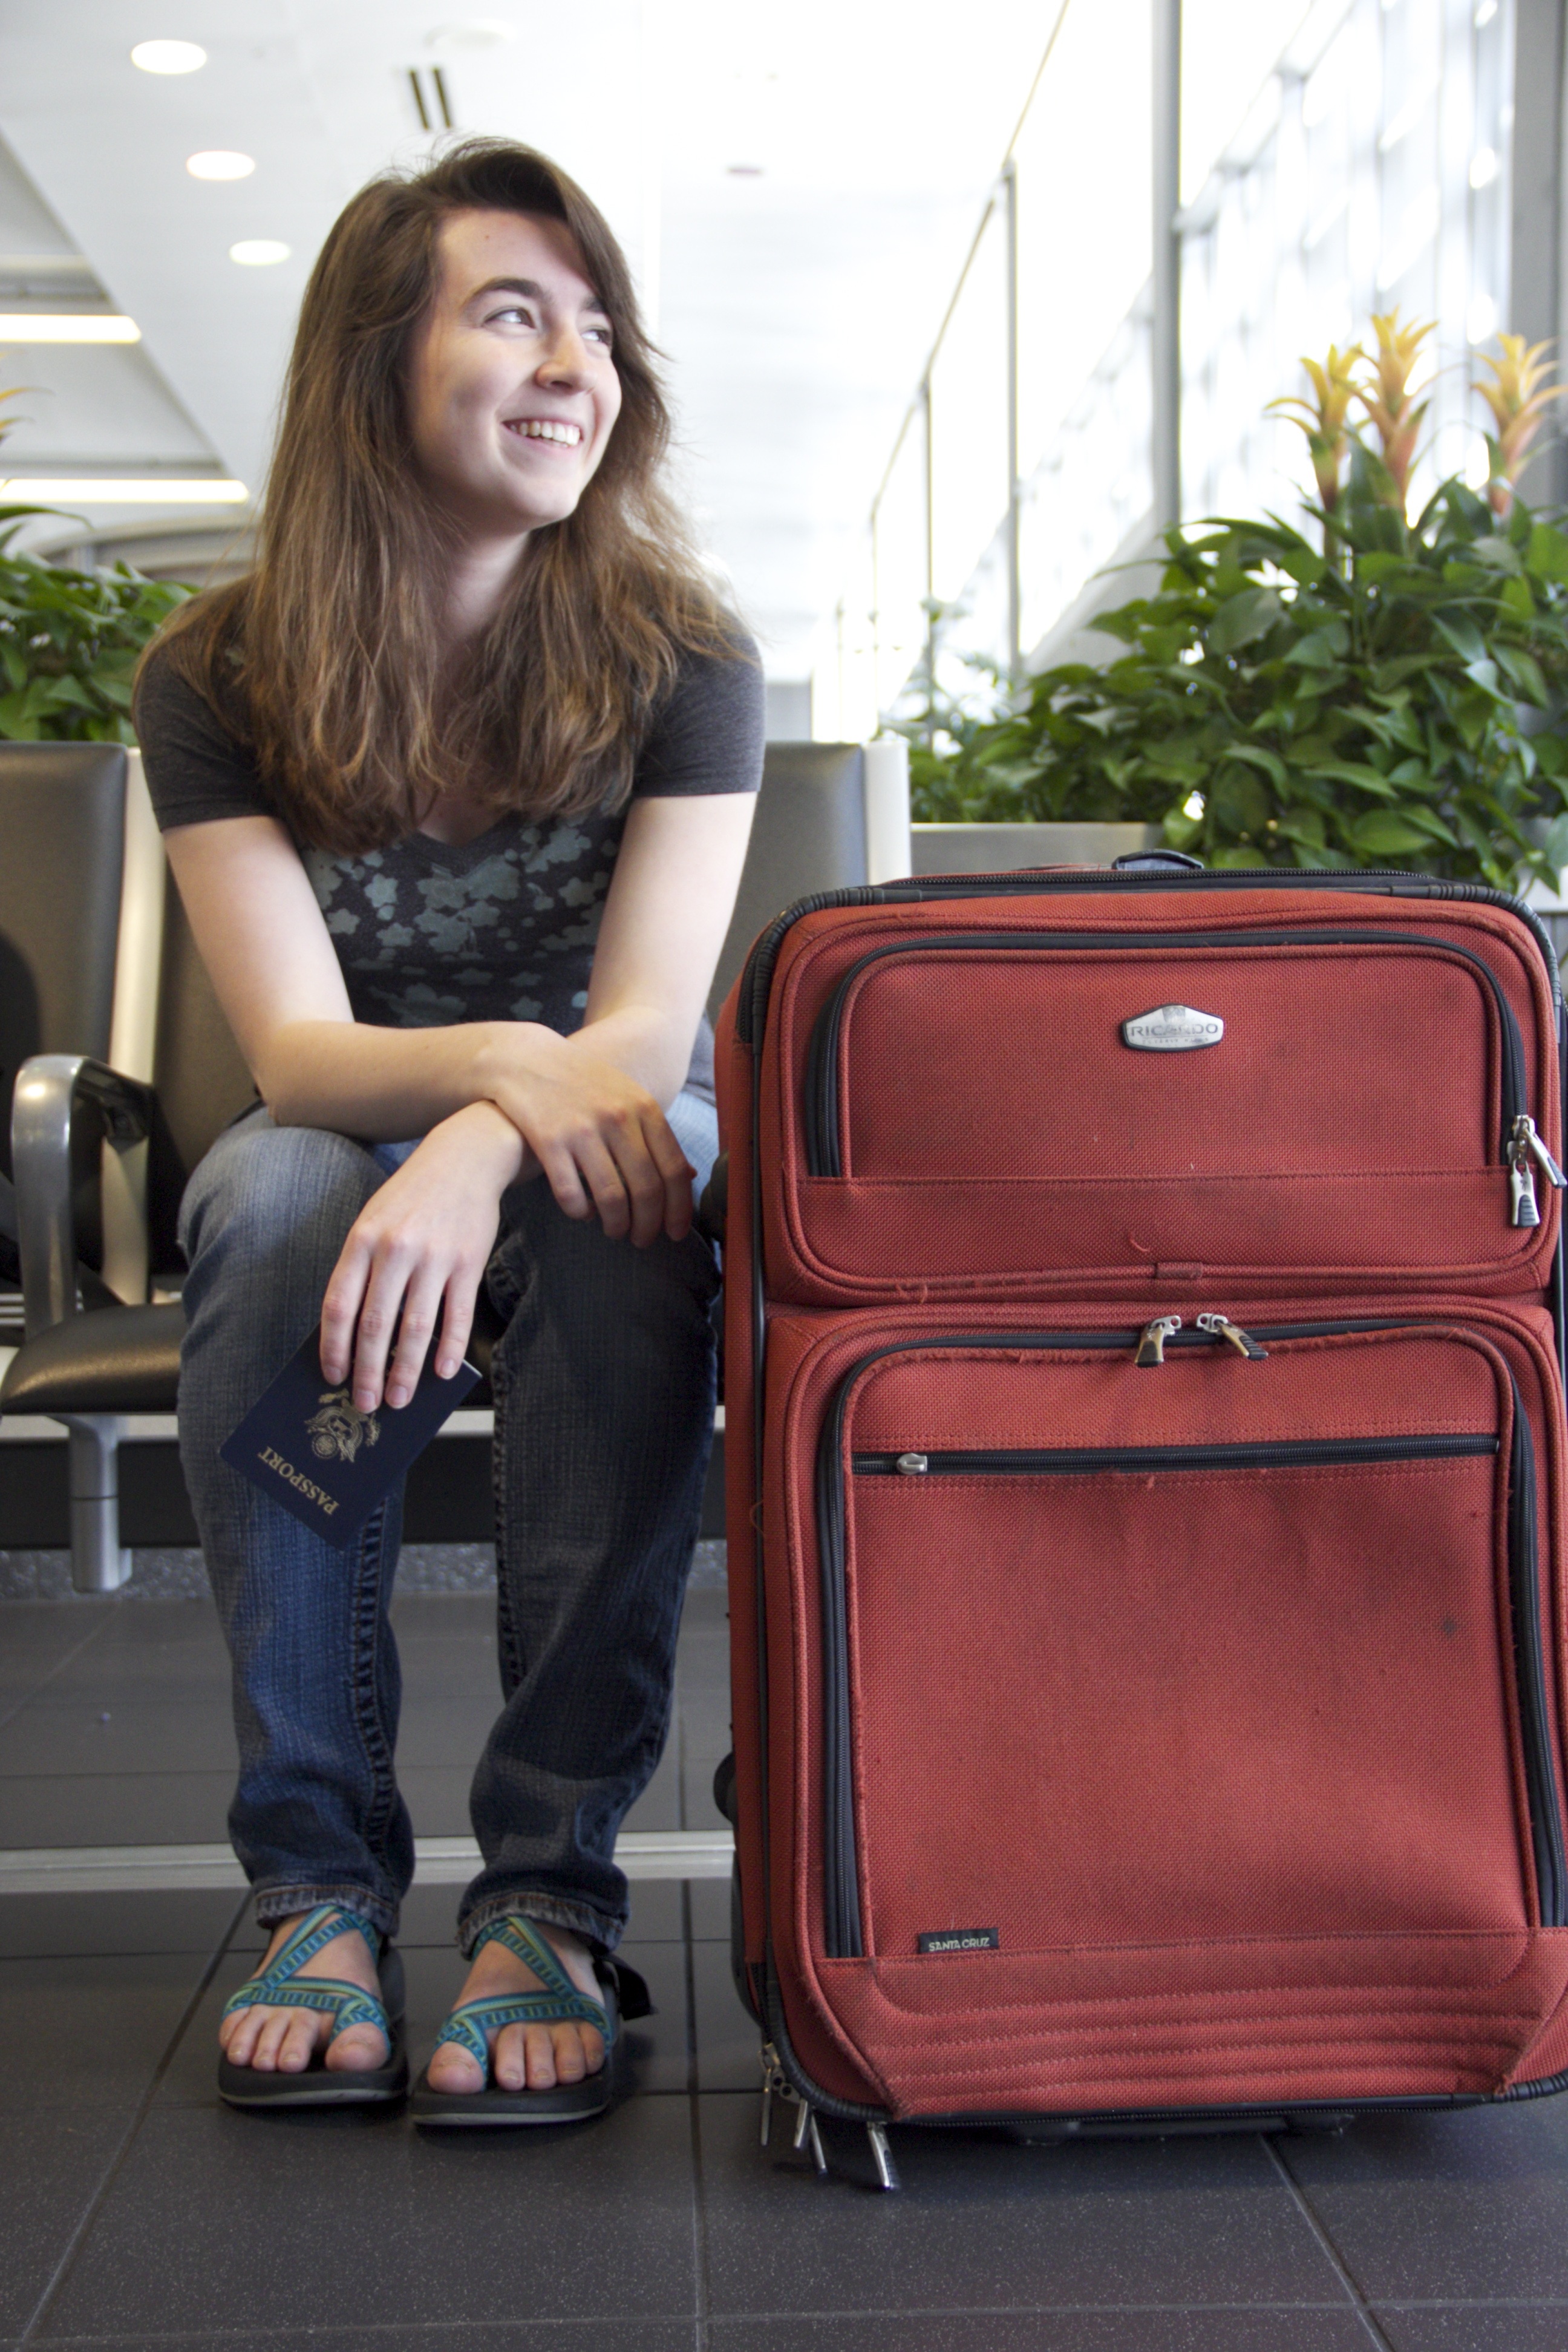
airport, vacation, travel, female, young, journey, sitting, furniture, luggage, product, suitcase, passport